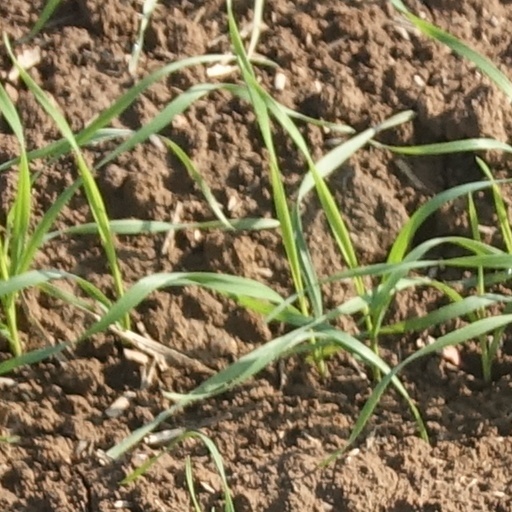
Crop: wheat